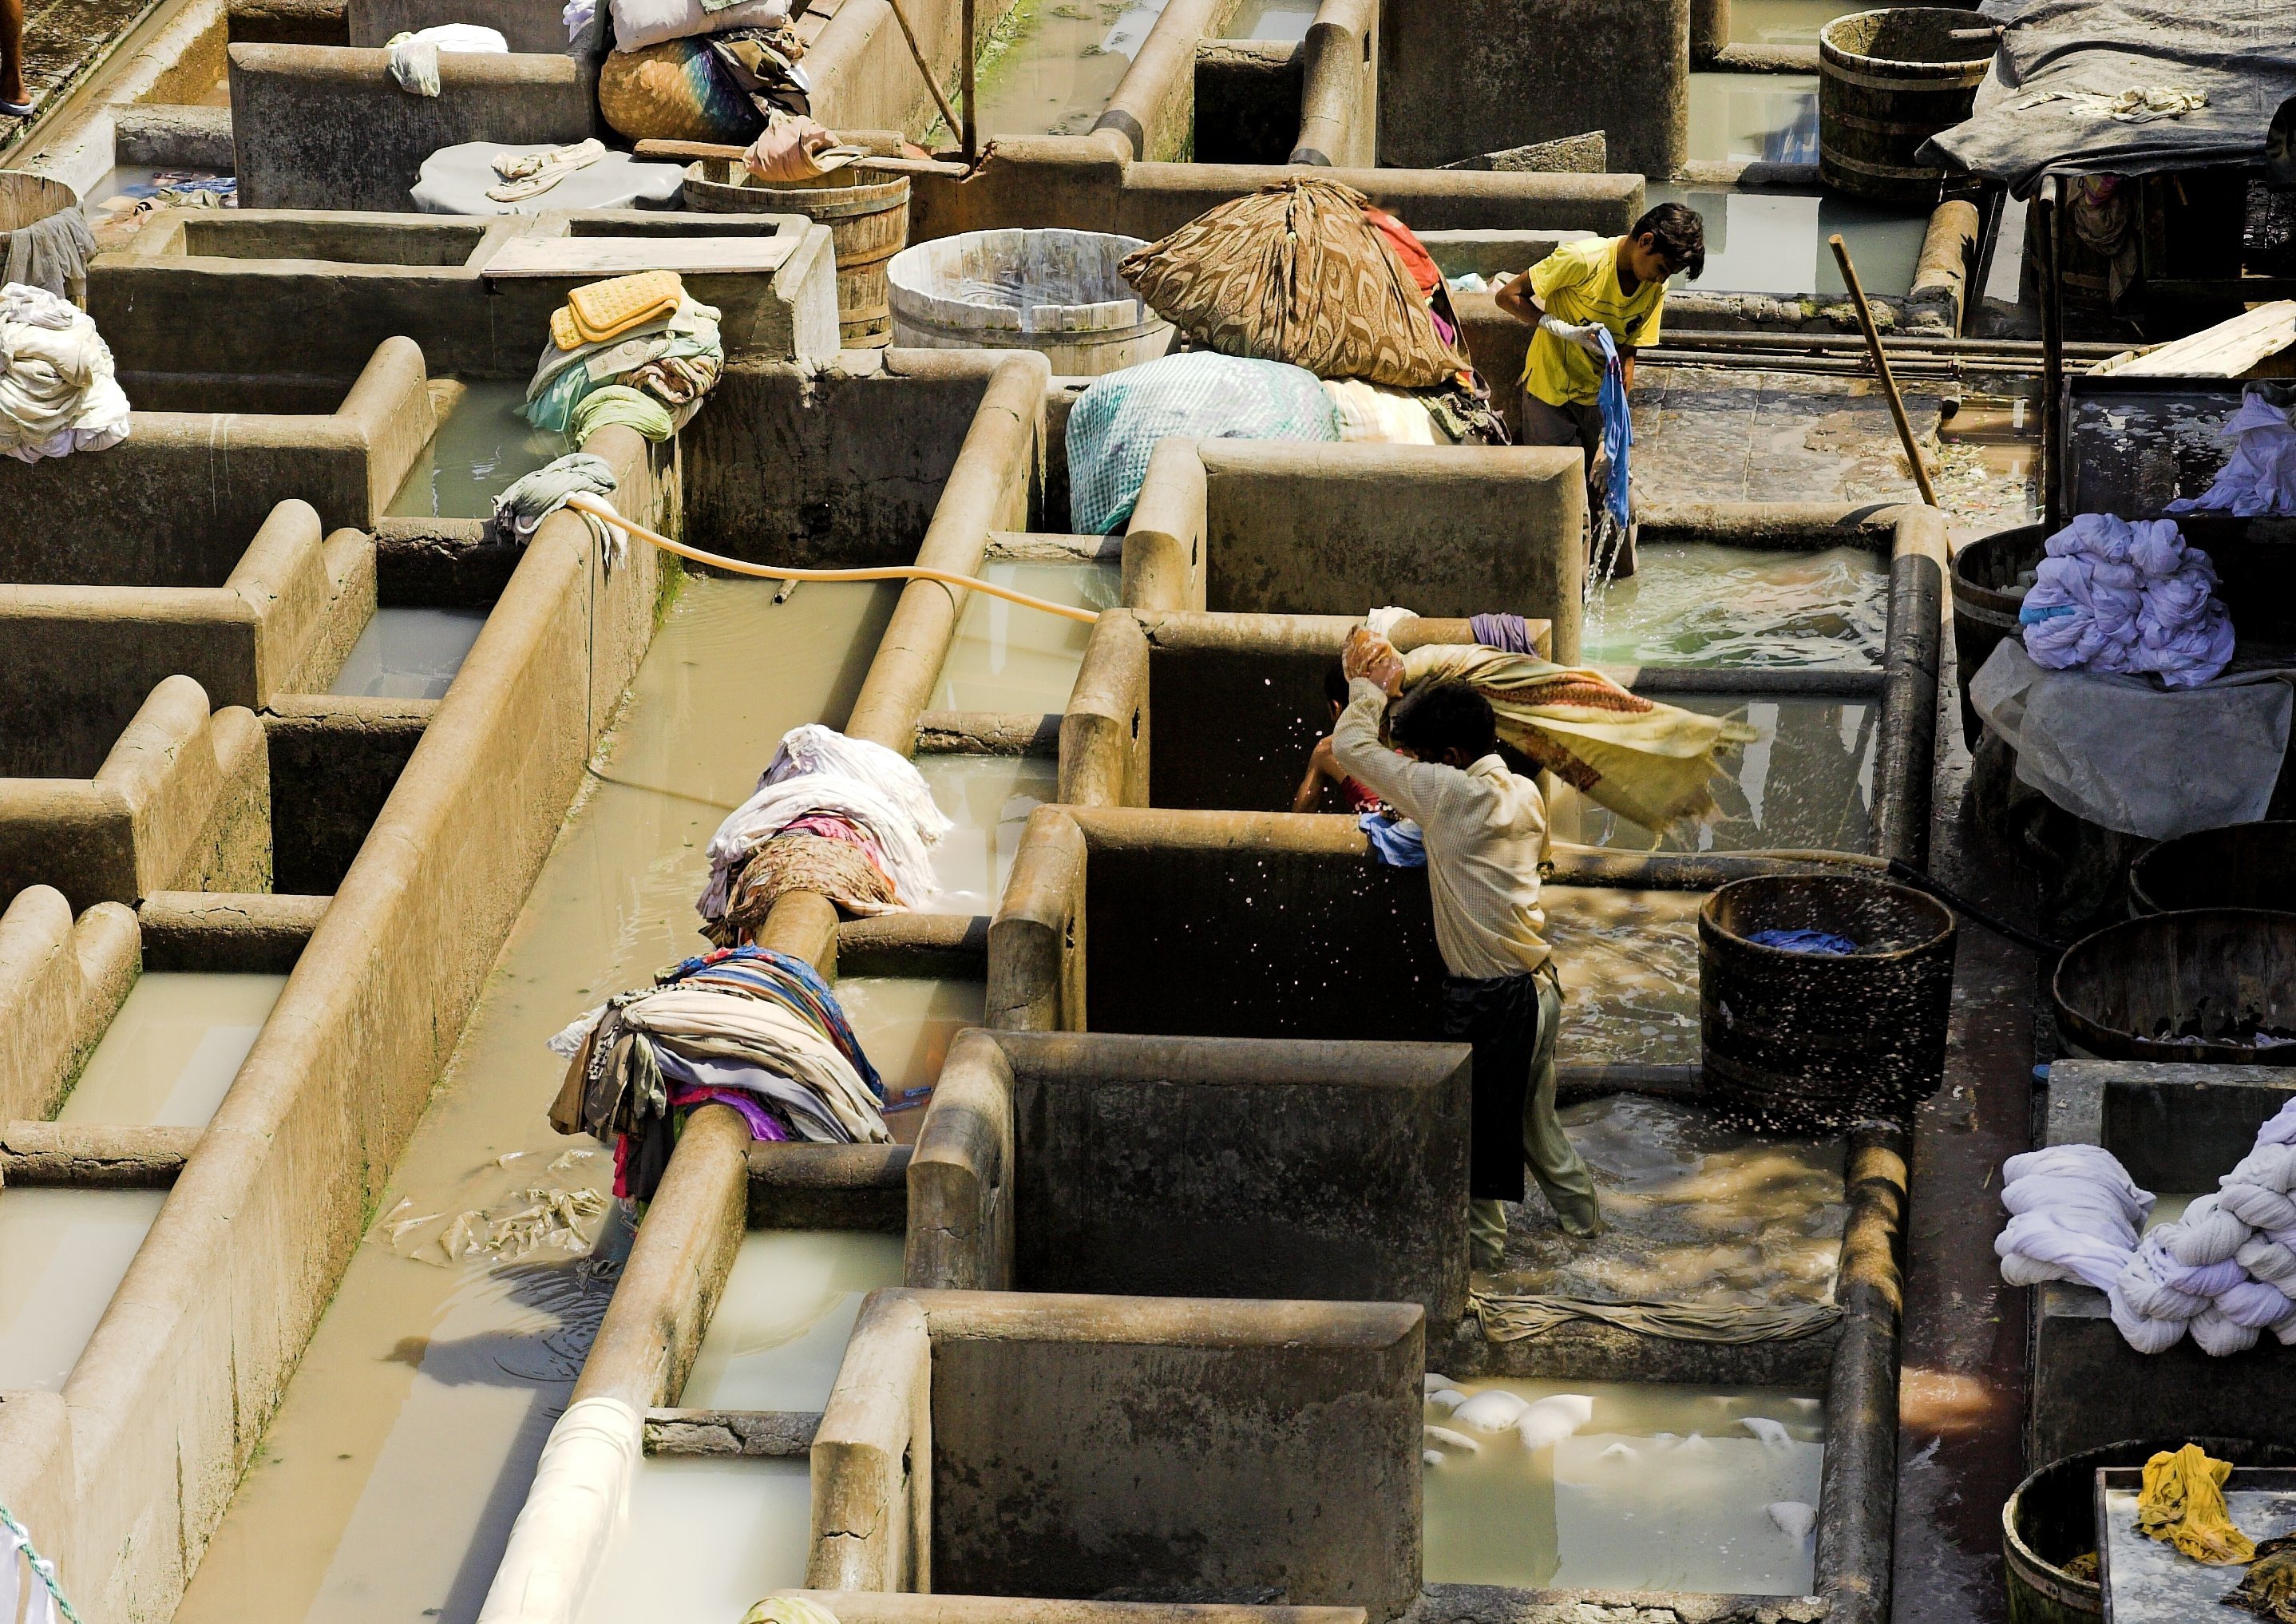
city, food, wash, market, laundry, public space, art, temple, waste, indie, human settlement, dobimann